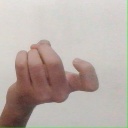
अक्षर: ज